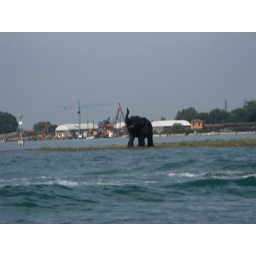
Random art as seen from a water bus in Venice